Northern pintail

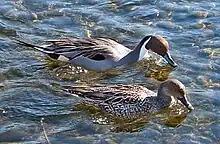
Breeding pair

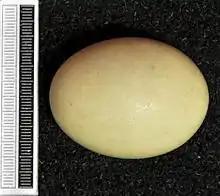
Egg, Collection Museum Wiesbaden

Both sexes reach sexual maturity at the age of one year. The male mates with the female by swimming close to her with his head down and tail up, whistling constantly. If there is a group of males, they will chase the female in flight until only one drake is left. The female prepares for copulation, which takes place in the water, by lowering her body; the male then bobs his head up and down and mounts the female, taking the feathers on the back of her head in his mouth. After copulation, he raises his head and back and whistles.